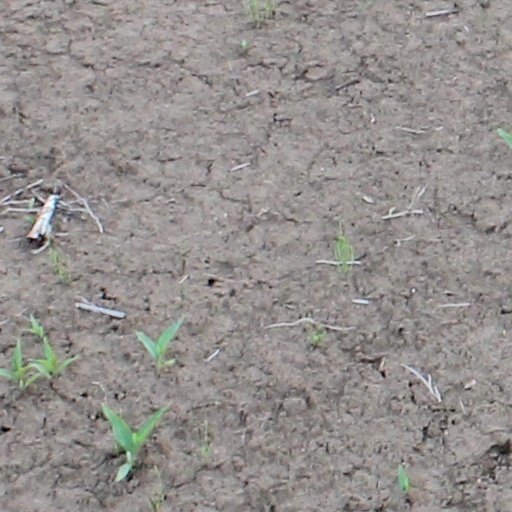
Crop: wheat